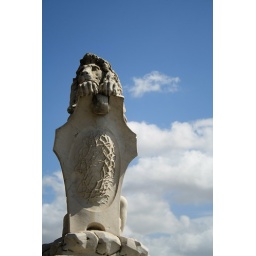
lion against the sky  taken in Pisa 20090904